Brays Oaks, Houston

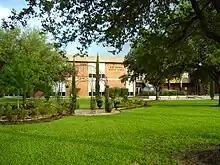
Walter W. Fondren Middle School

As of 2002 the crime in Fondren Southwest largely affected apartment complexes, with homeowner subdivisions largely unaffected.